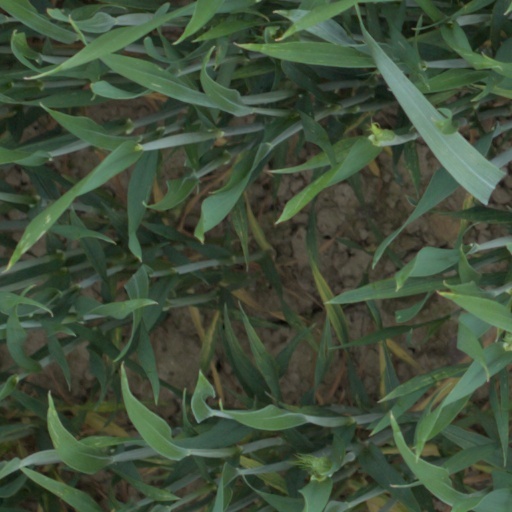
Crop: wheat